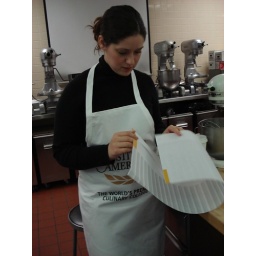
Clearly confused by the tricky paper hat